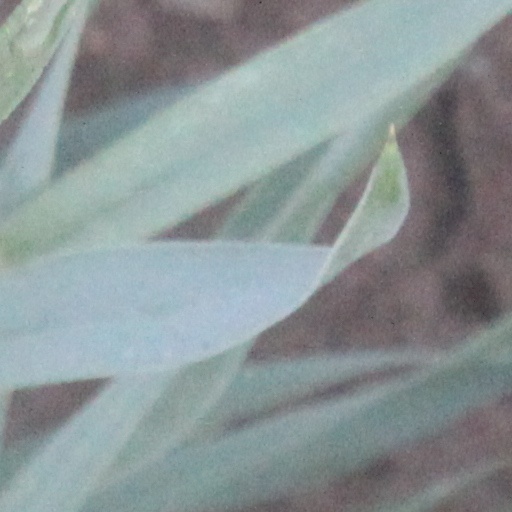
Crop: wheat